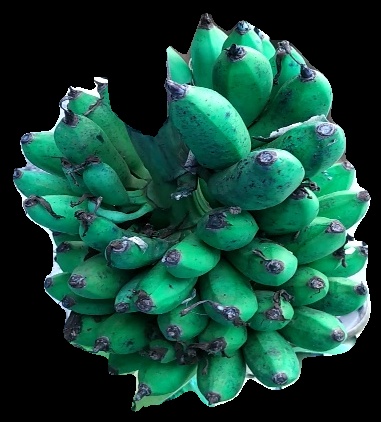
Variety: rasbale
Grade: grade3